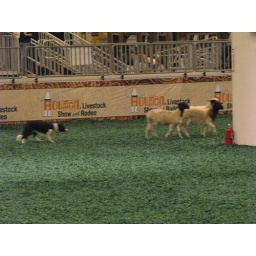
The dog listens to voice commands from his master to move the sheep around the arena.